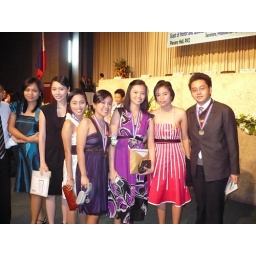
with toni gonzaga in a metallic blue green dress... hahaha ganda ni sheena